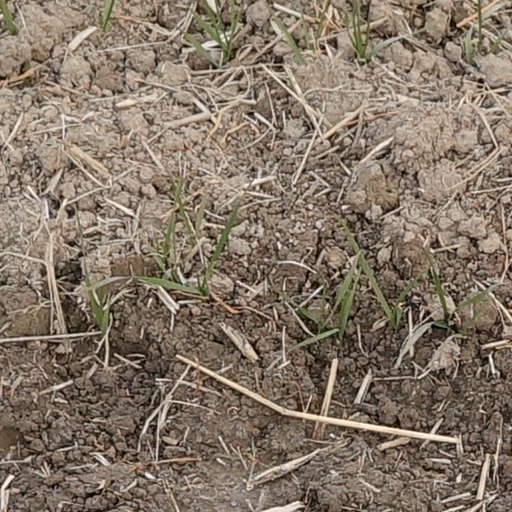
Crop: wheat